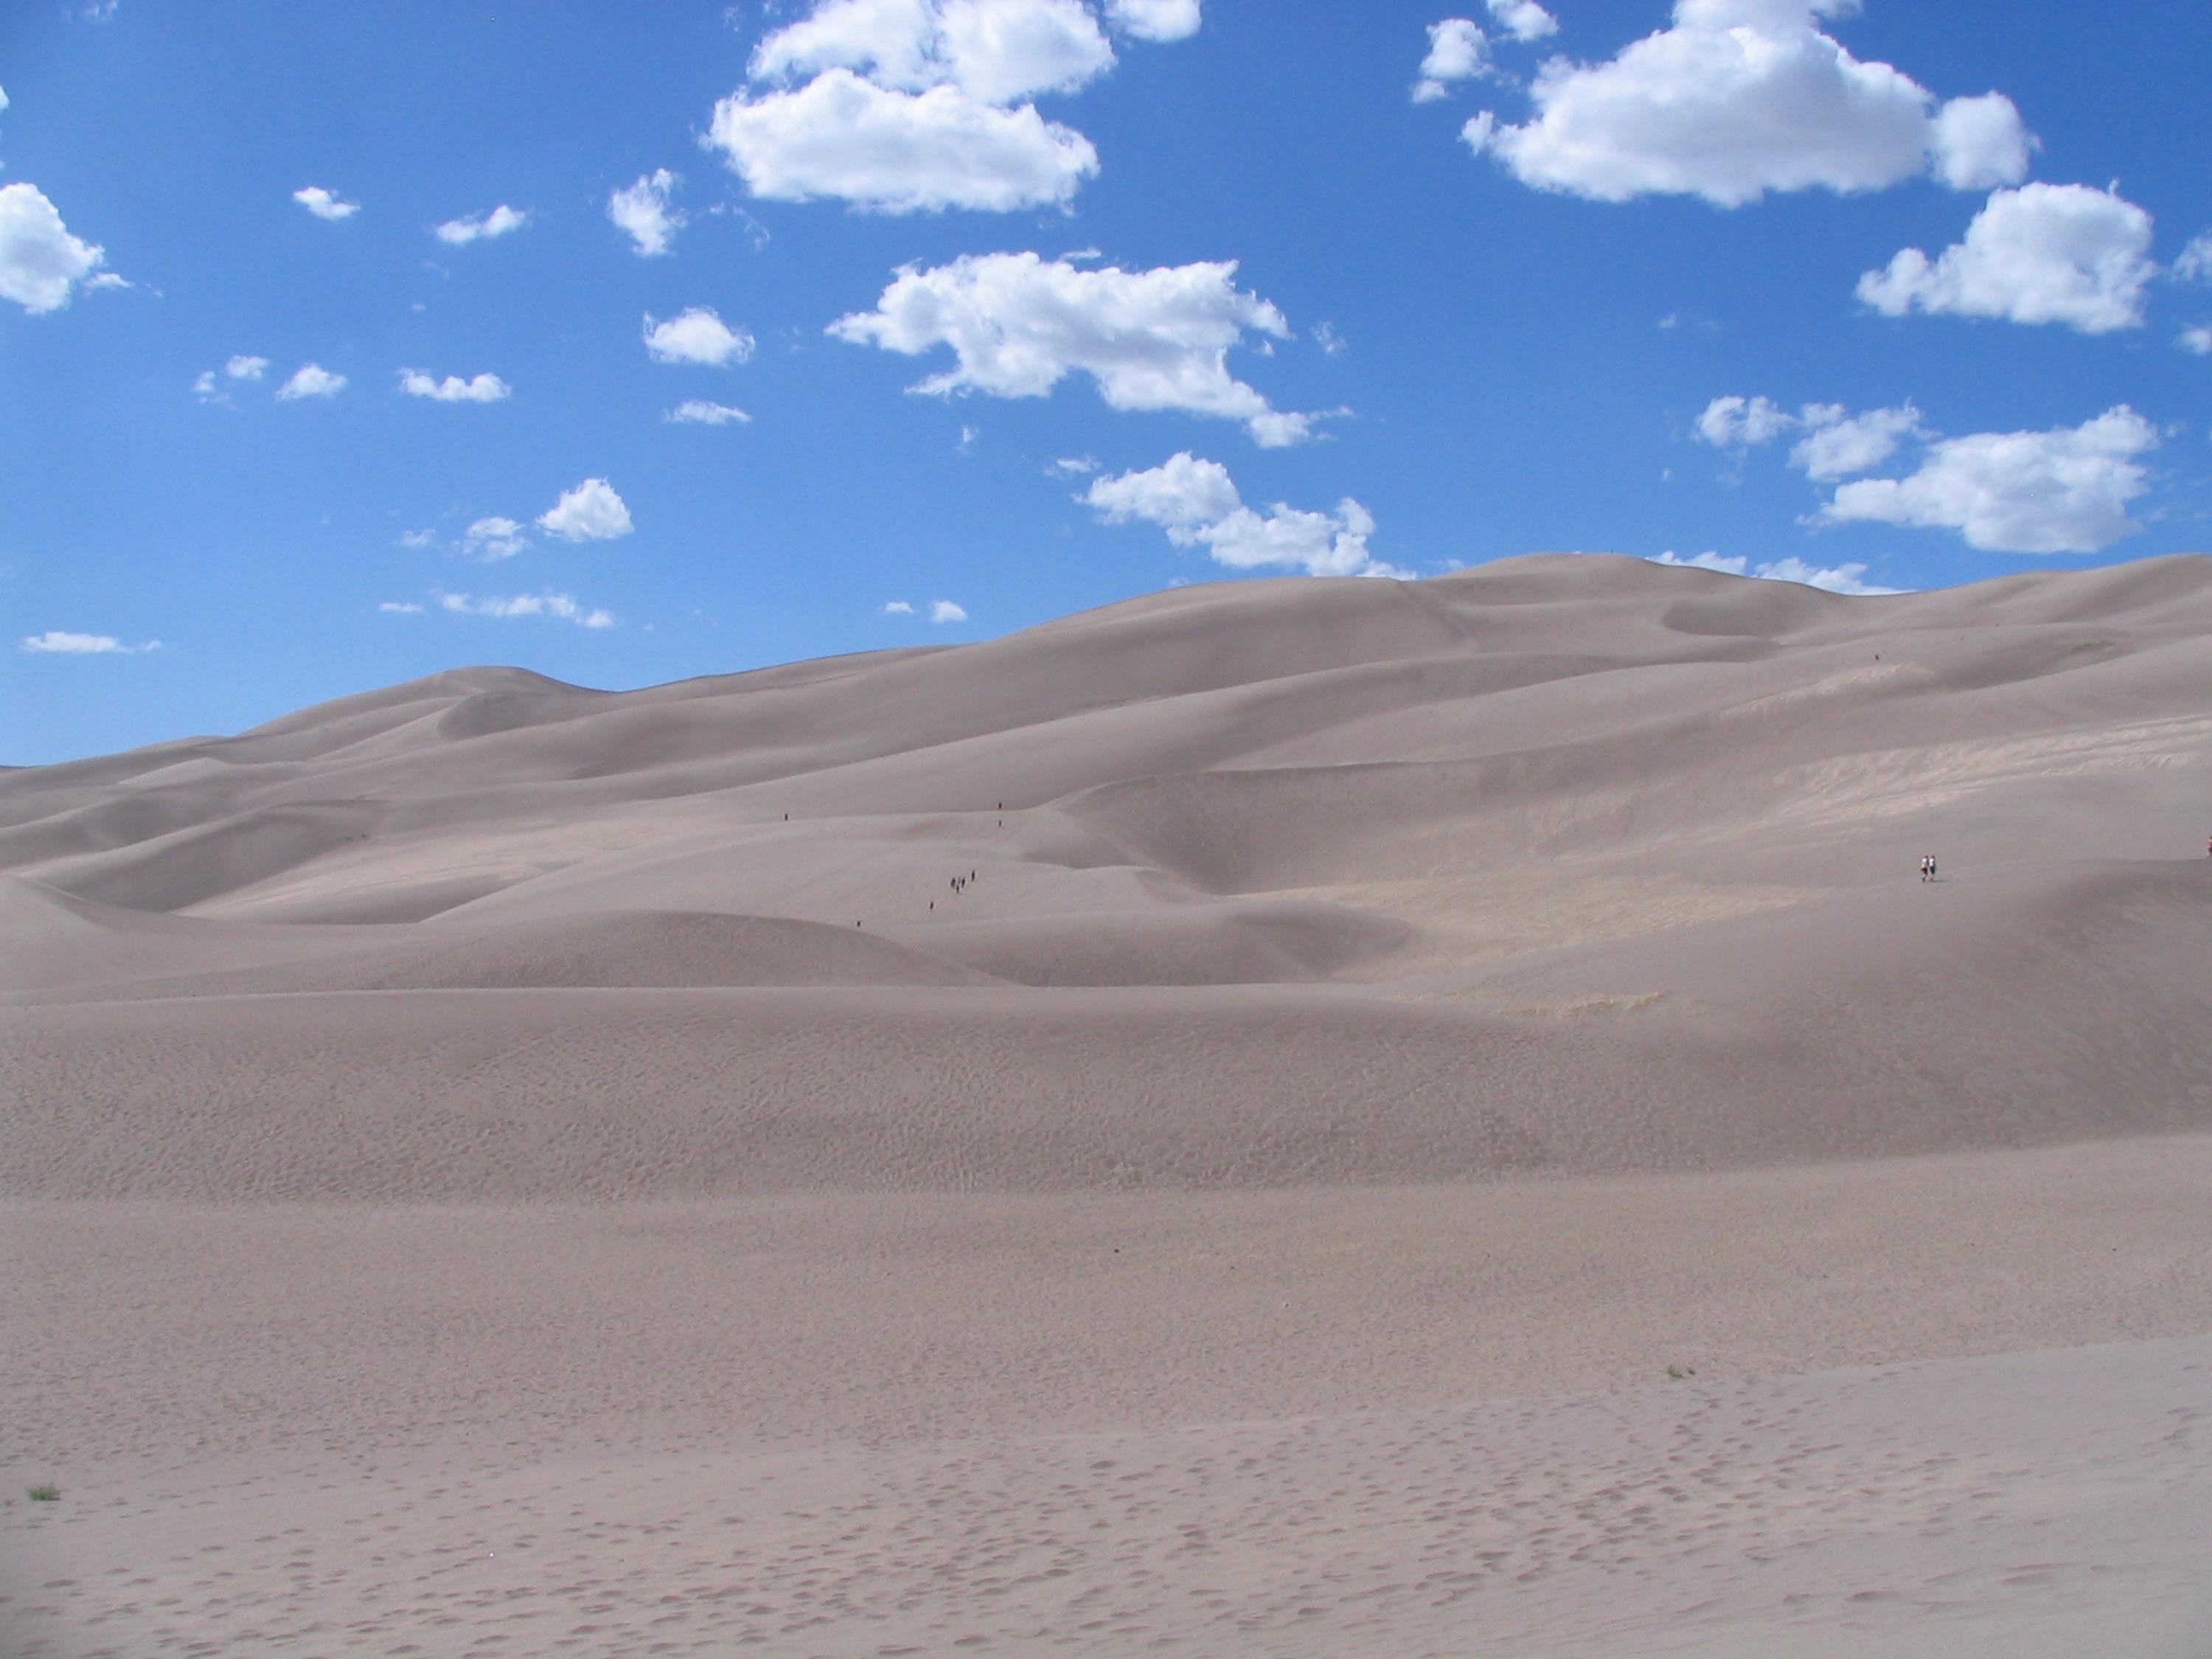
landscape, sand, dune, grassland, plateau, habitat, ecosystem, wadi, landform, erg, natural environment, geographical feature, aeolian landform